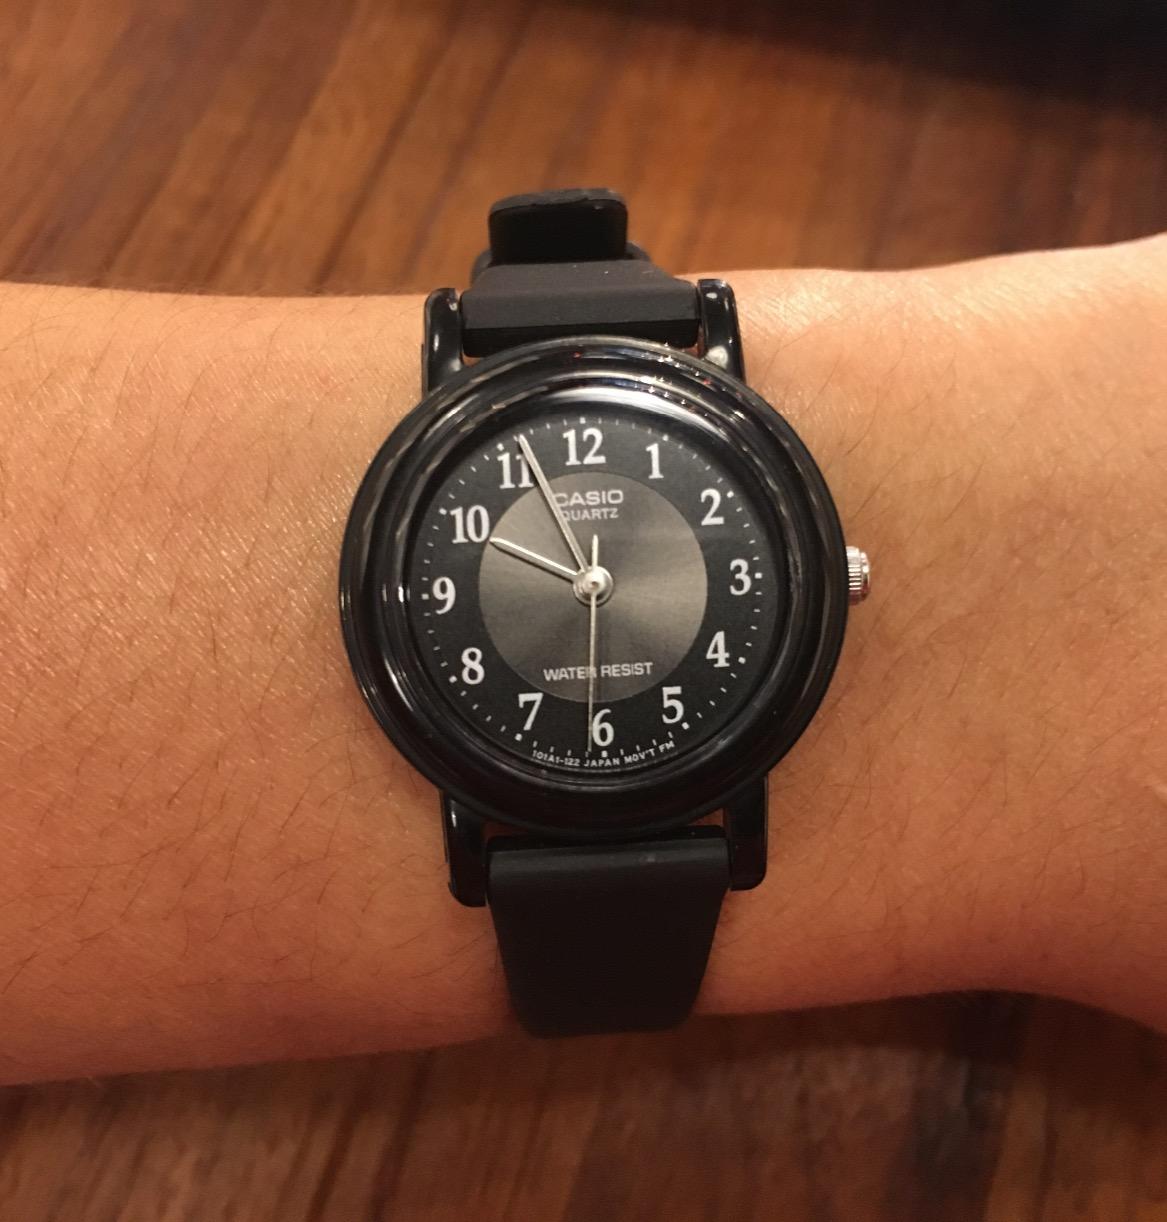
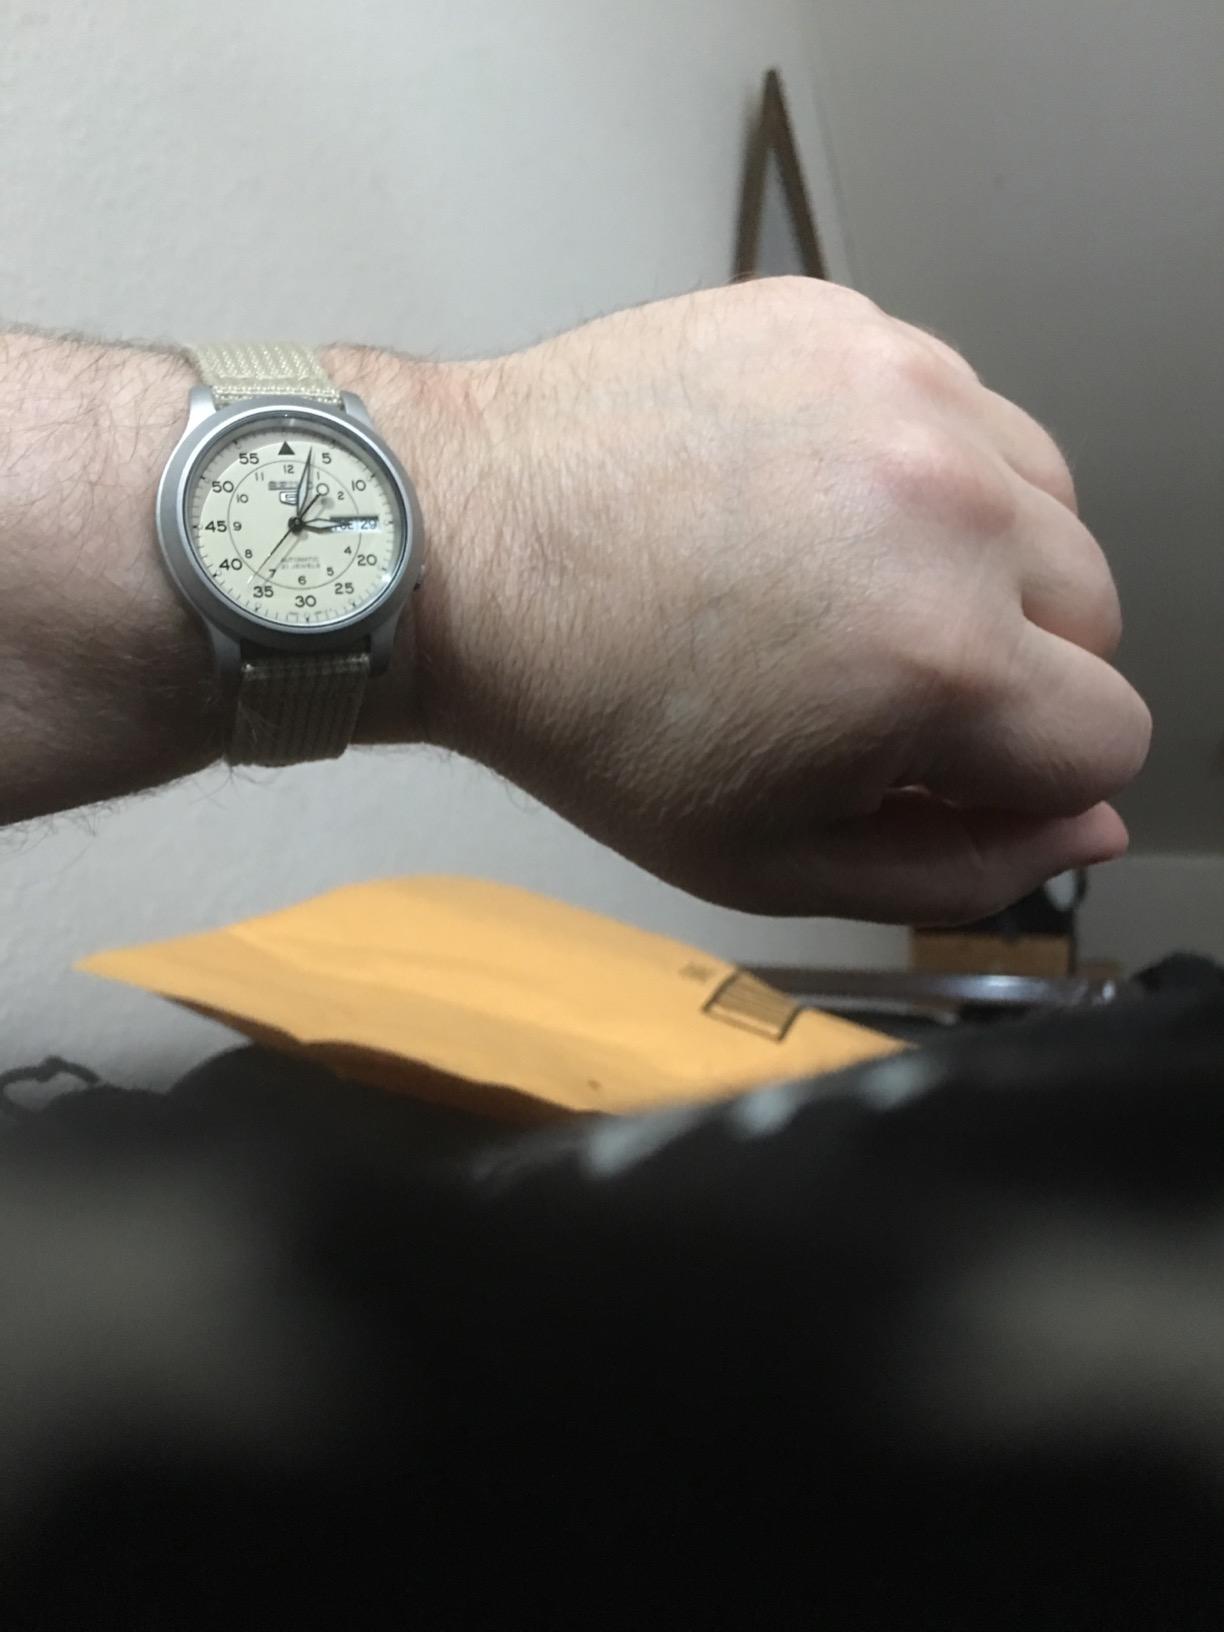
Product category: accessories_watch
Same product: no